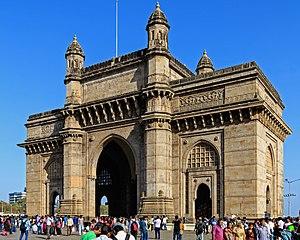
Cet article recense les arcs de triomphe construits à une époque postérieure à celle de l'Empire romain.